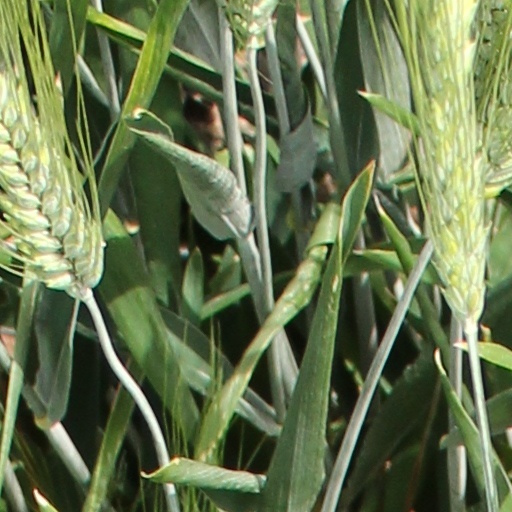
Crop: wheat